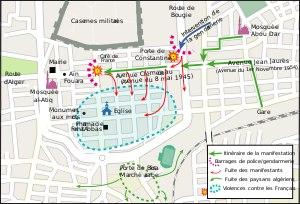
Les massacres de Sétif, Guelma et Kherrata sont des répressions sanglantes qui suivirent les manifestations nationalistes, indépendantistes et anti-colonialistes qui sont survenues en mai 1945 dans le Constantinois, en Algérie, pendant la colonisation française.
Sétif, est une ville du Nord-Est de l'Algérie et le chef-lieu de la wilaya de Sétif. Il s'agit de l'une des villes les plus importantes d'Algérie ; elle est souvent considérée comme la capitale commerciale du pays. Située au sud de la Petite Kabylie, à 217 km à l'est-sud-est d'Alger, à 60 km à l'est-nord-est de Bordj Bou Arreridj, à 225 km à l'ouest-sud-ouest de Annaba et à 109 km à l'ouest de Constantine, la ville culmine à 1 100 m d'altitude.